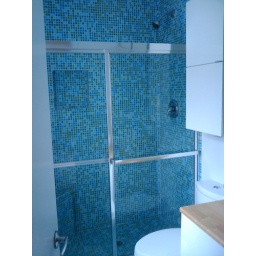
master bathroom shower in green house